Cardistry

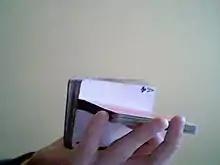
A Charlier one-handed cut

Conjuring tricks with playing cards became popular around the 19th century. At that time, simple card flourishes—such as the Charlier cut, riffle shuffle, and thumb fan—were often performed by magicians as a way of demonstrating sleight of hand.